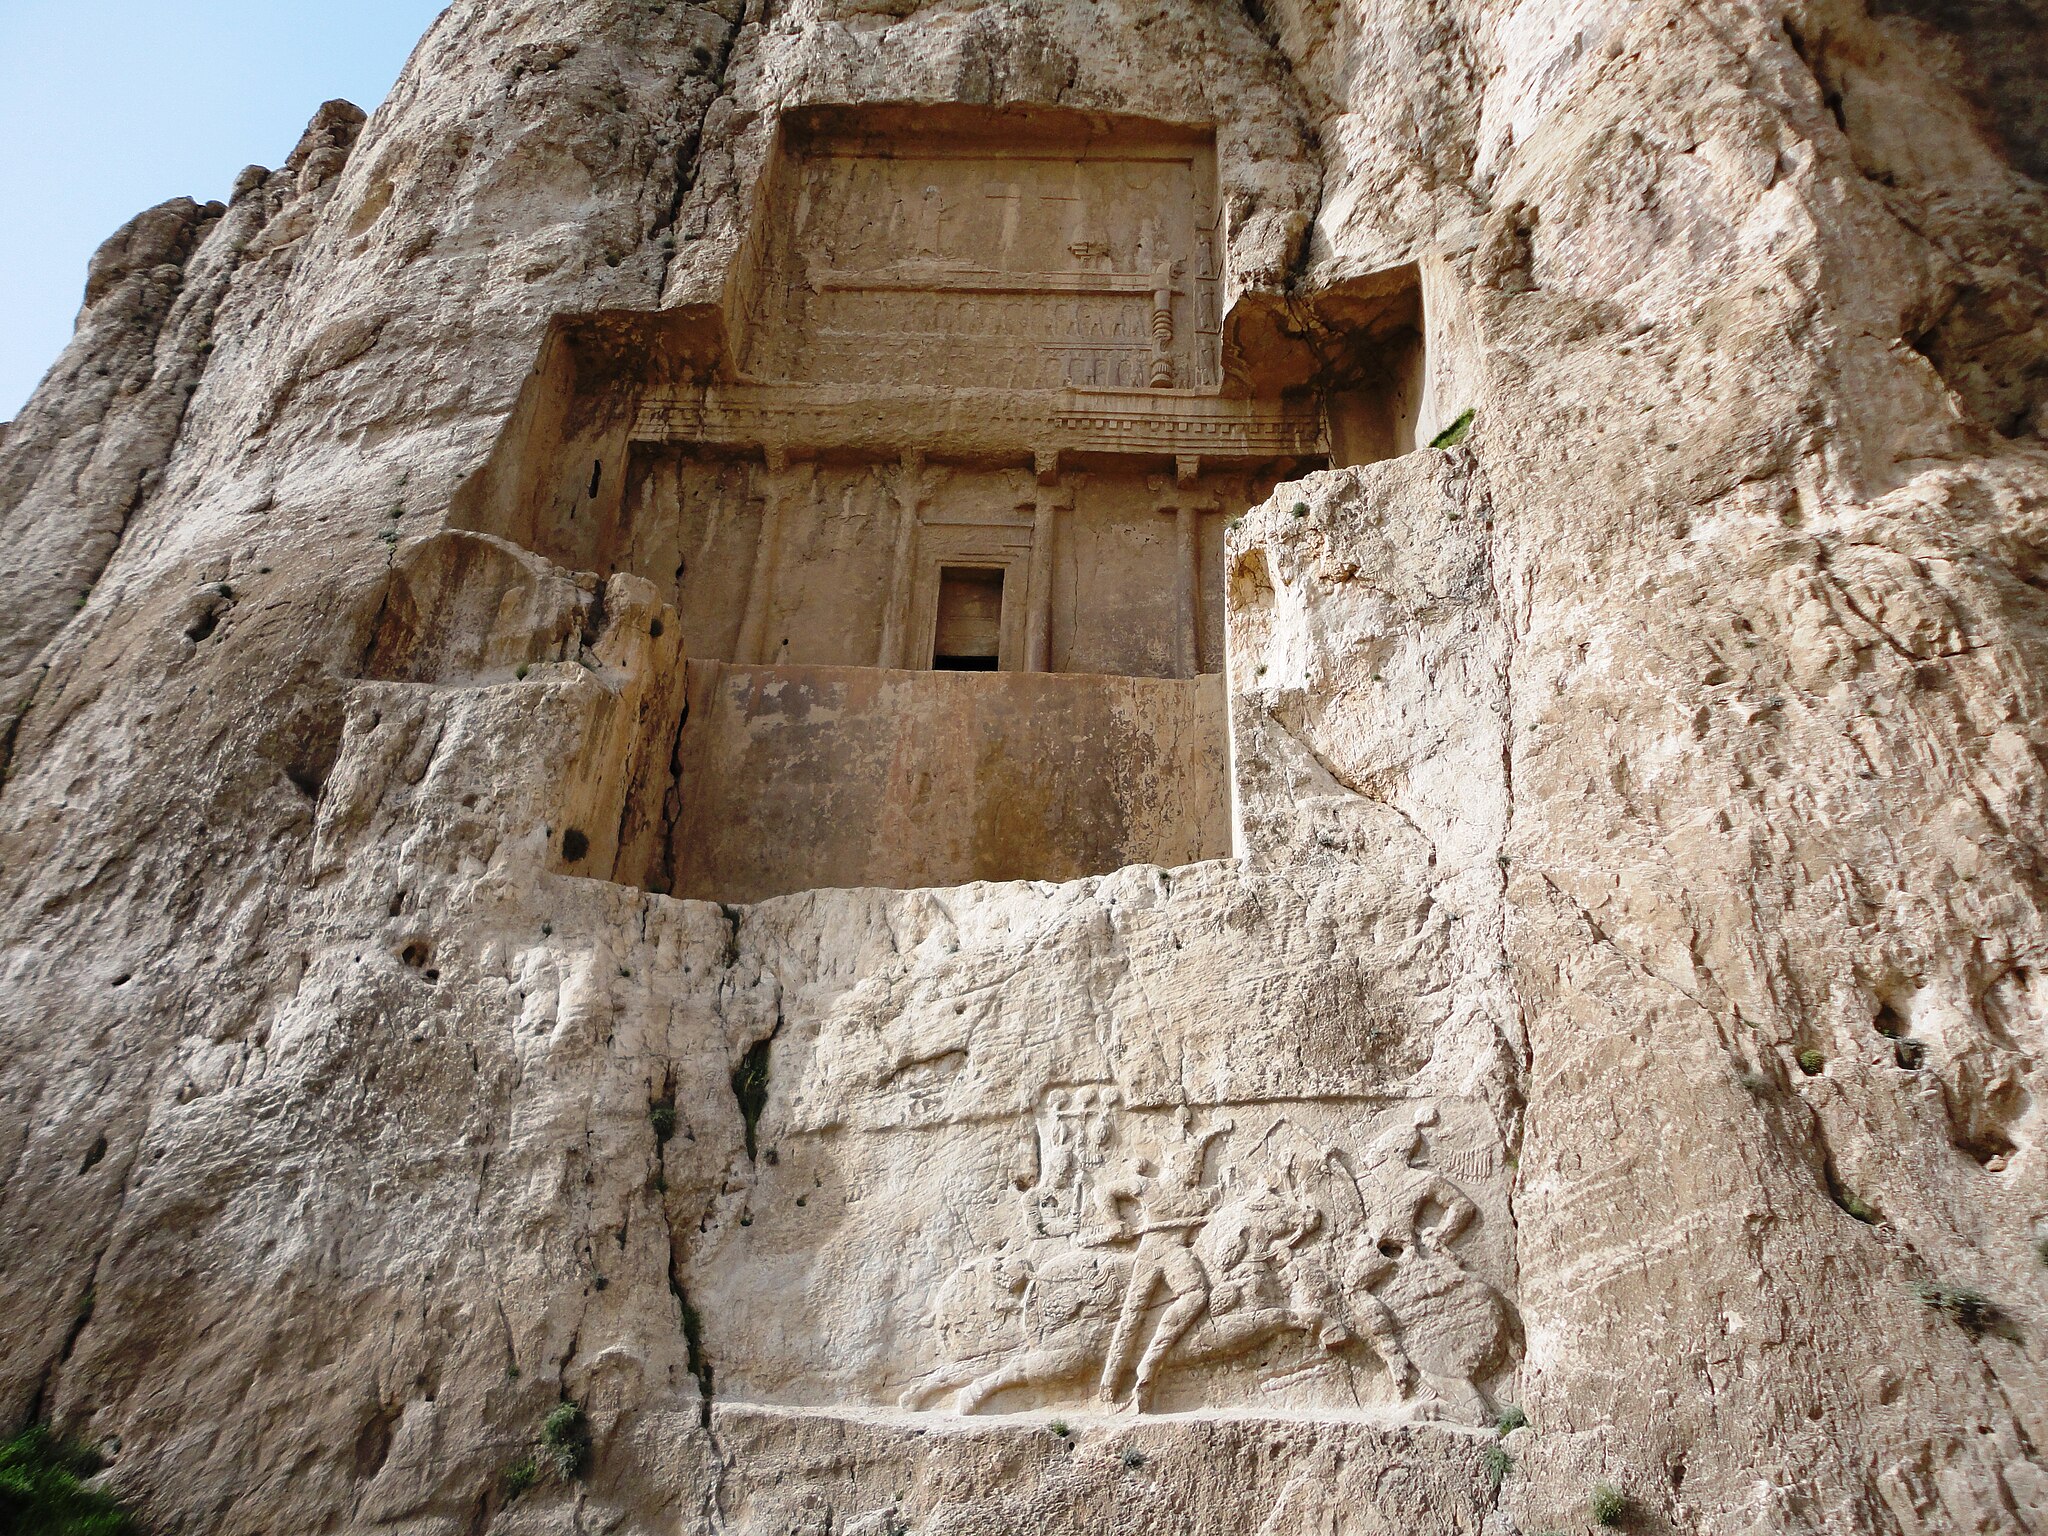
Title: ارامگاه - panoramio
Description: ارامگاه
Date: Taken on 25 March 2011
Categories: Tomb of Darius II, Panoramio files uploaded by Panoramio upload bot, Panoramio images reviewed by trusted users, Photos from Panoramio, Files with coordinates missing SDC location of creation, Iran photographs taken on 2011-03-25, Photos from Panoramio ID 4463059